Nancy Wang

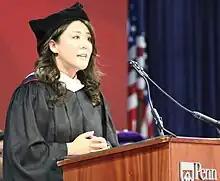
Nancy Wang speaking at the 2023 University of Pennsylvania Undergraduate Ceremony

Nancy Wang is an American cloud technology executive and philanthropist. She has led product development at Google, Rubrik, and Amazon, and was founder and CEO of Advancing Women in Tech (AWIT). She has received multiple awards and has multiple patents pending.